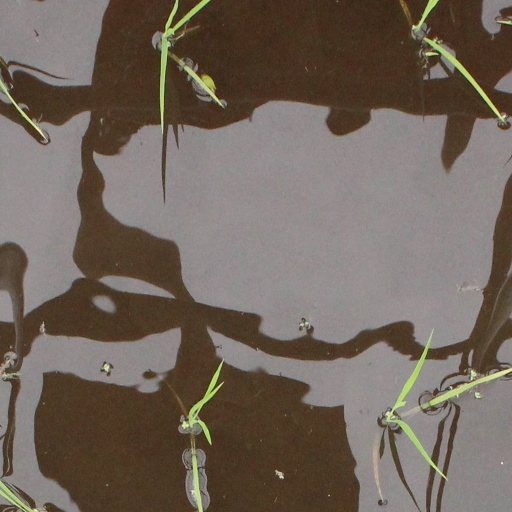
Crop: rice